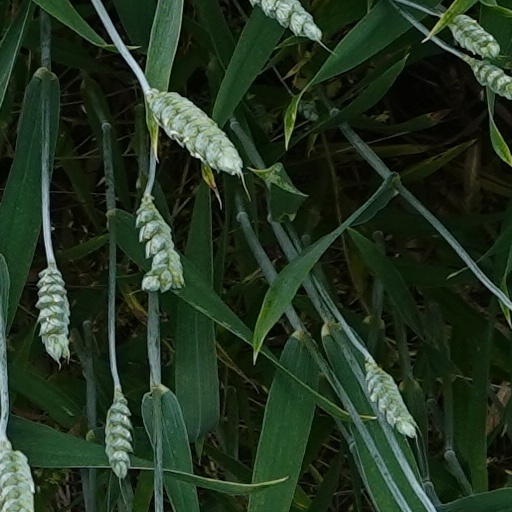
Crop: wheat